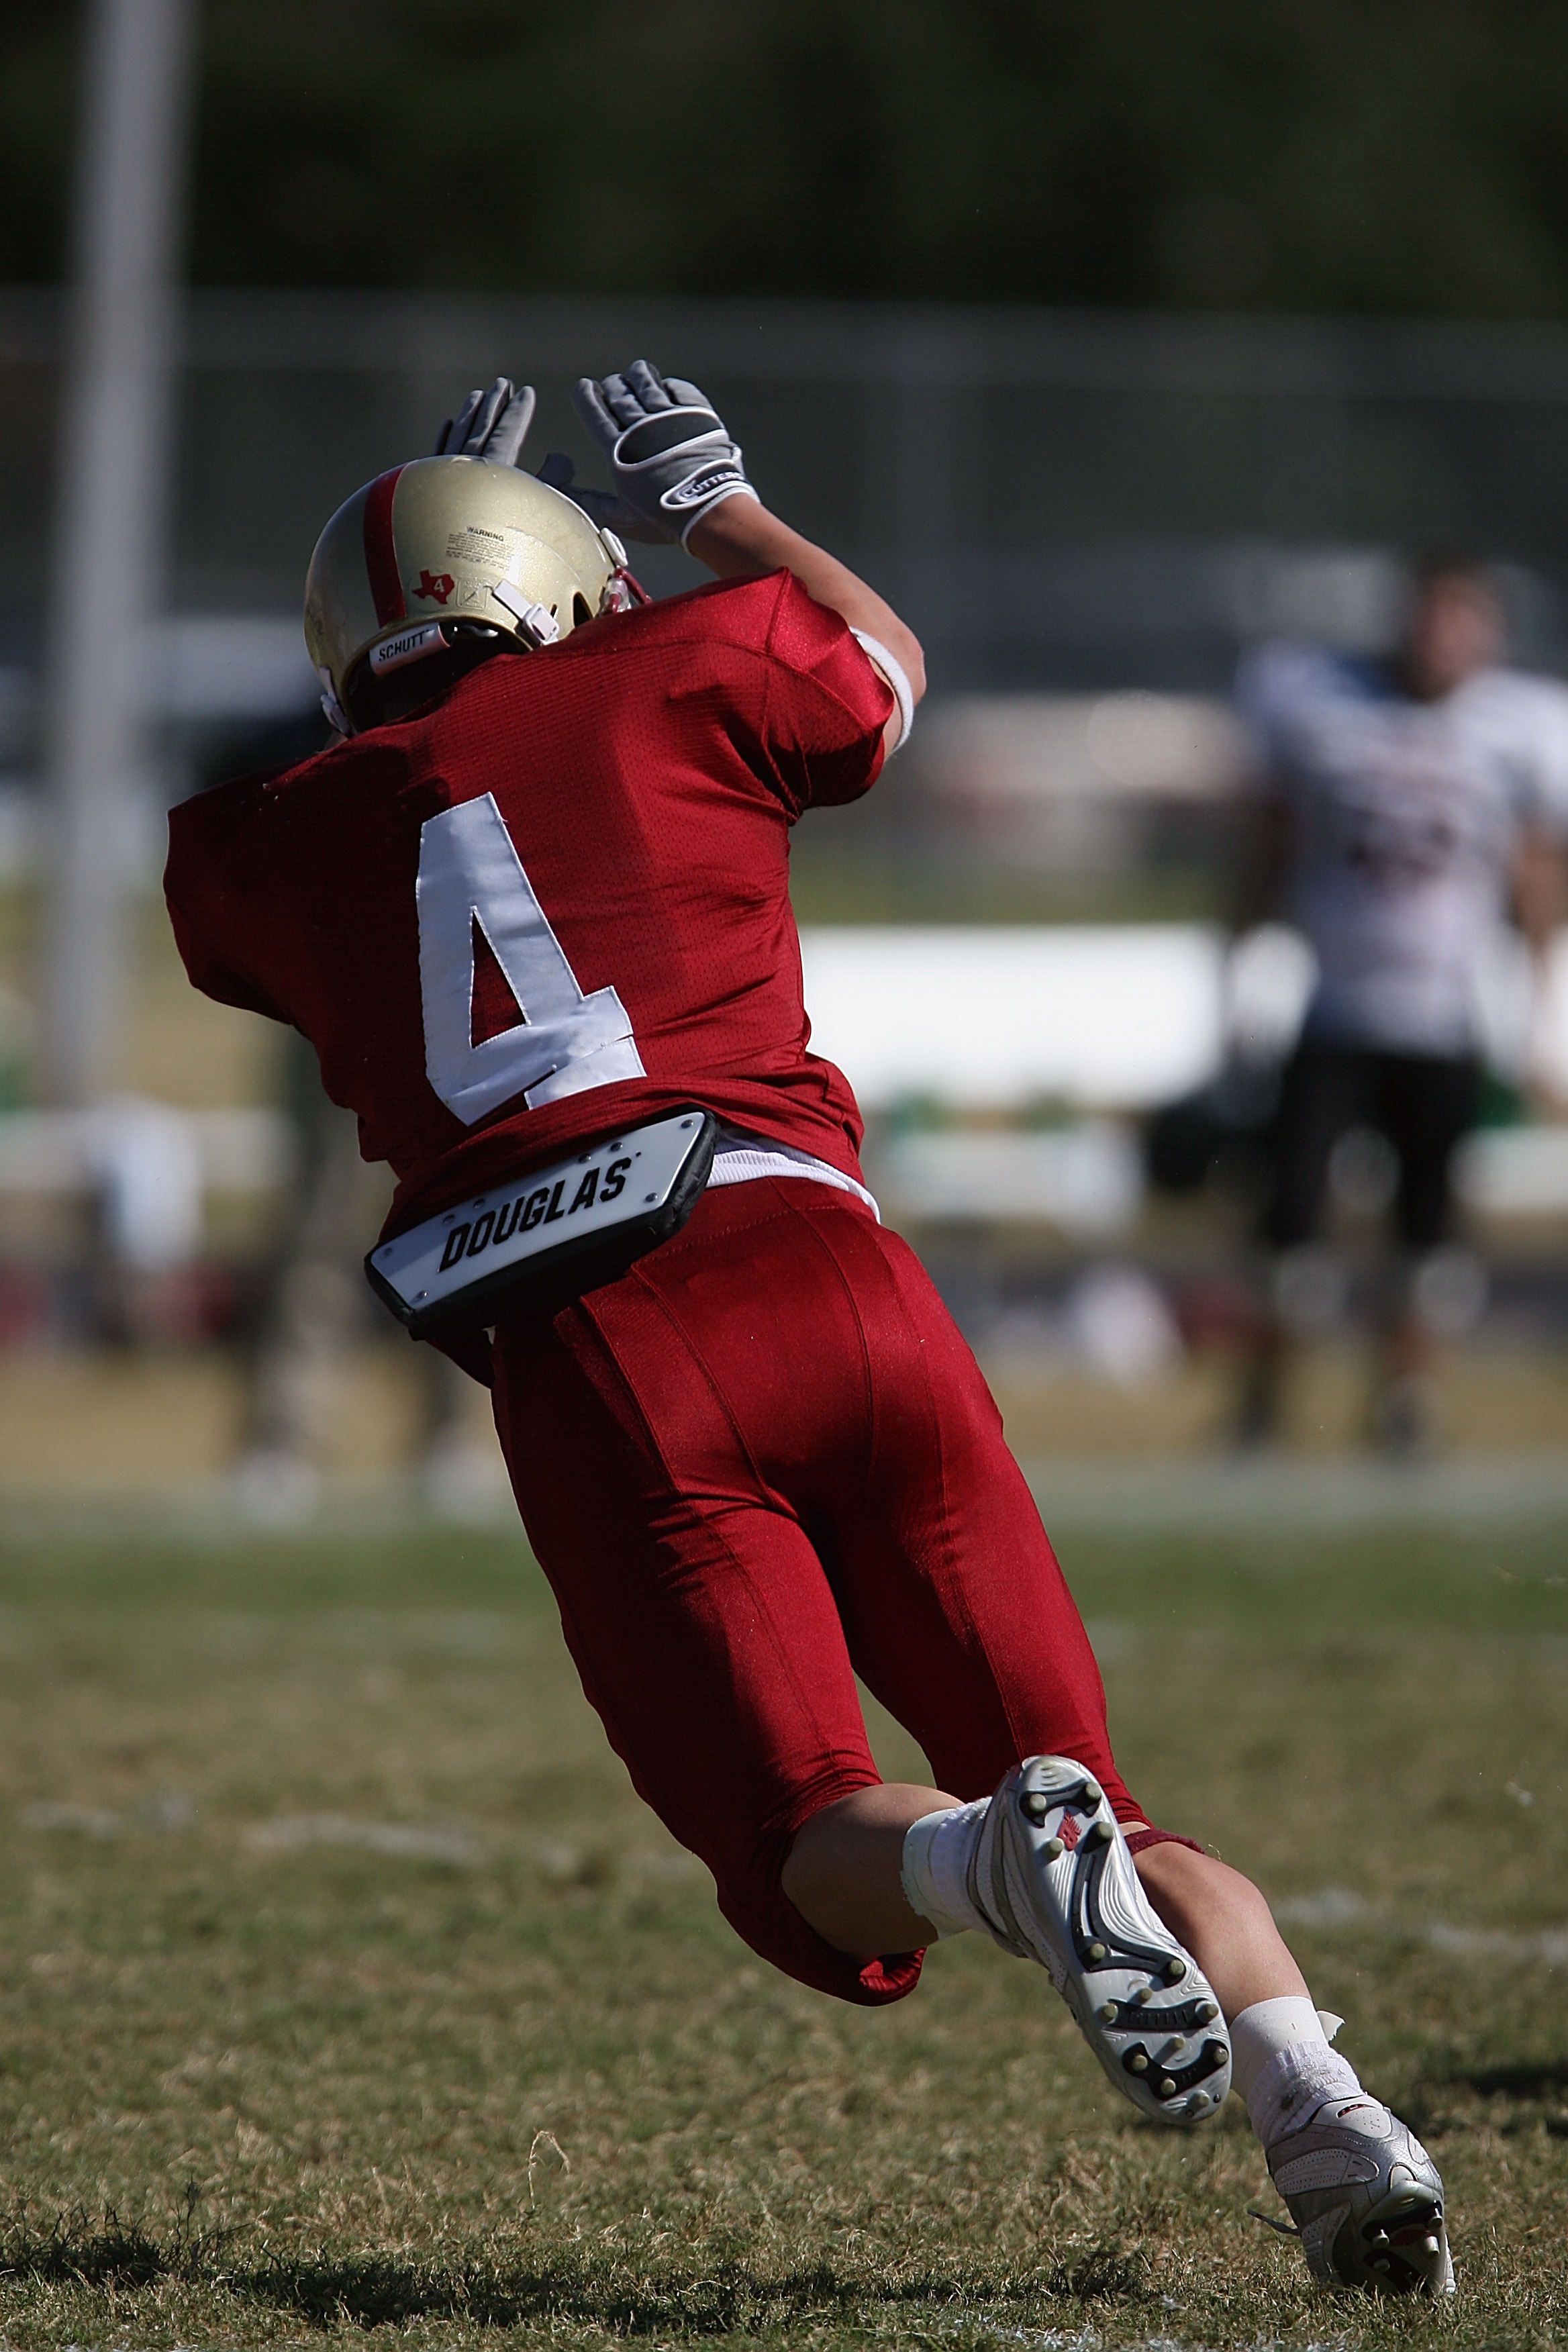
grass, sport, game, running, diving, red, athletic, action, soccer, football, player, activity, outdoors, competition, american football, focus, sports, determination, competitive, texas, leadership, college, athlete, defense, concentration, physical, texan, tackle, football player, competitor, ball game, team sport, kick blocker, outstretched arms, extended, athleticism, gridiron football